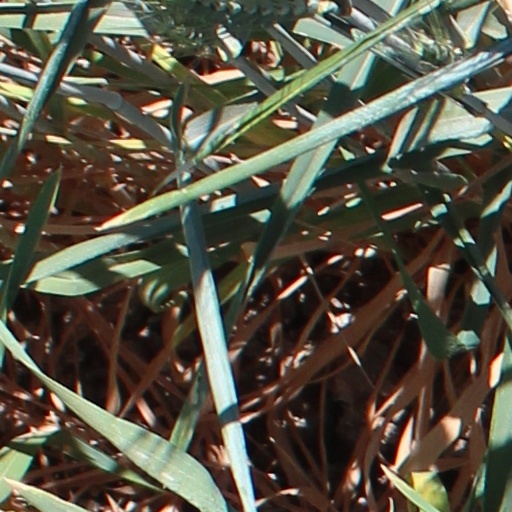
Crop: wheat